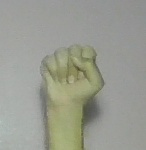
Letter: saad